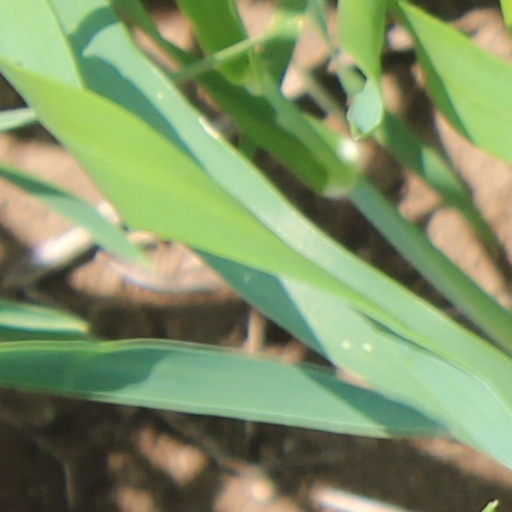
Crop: wheat